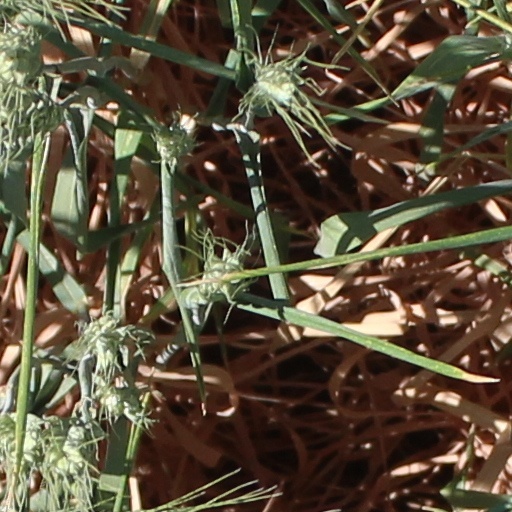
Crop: wheat